Pando (tree)

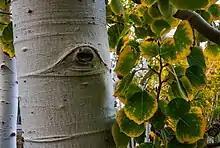
Closeup of a trunk and leaves

In late 1987, Fishlake National Forest began work to remove diseased trees and promote new growth using coppicing (a form of mechanical stimulation), which works by simultaneously removing diseased stems, and in the process, stimulating the hormone response that spurs new growth. In 1993, Fishlake National Forest began work on the "Aspen Regeneration Project", installing fences to help control deer and elk who threatened to destroy the productive results of work to spur and protect new growth. Today, 53 acres of Pando is protected by 8-foot fences to control populations of mule deer ("Odocoileus hemionus") and elk ("Cervus canadensis"), and to control human uses, such as permitted grazing by domestic cattle ("Bos taurus"). Additional fencing protections are to be added in 2025 bringing approximately 84 acres of Pando's landmass into protective care or around 80% of the tree's landmass while also creating two management bulkwarks.